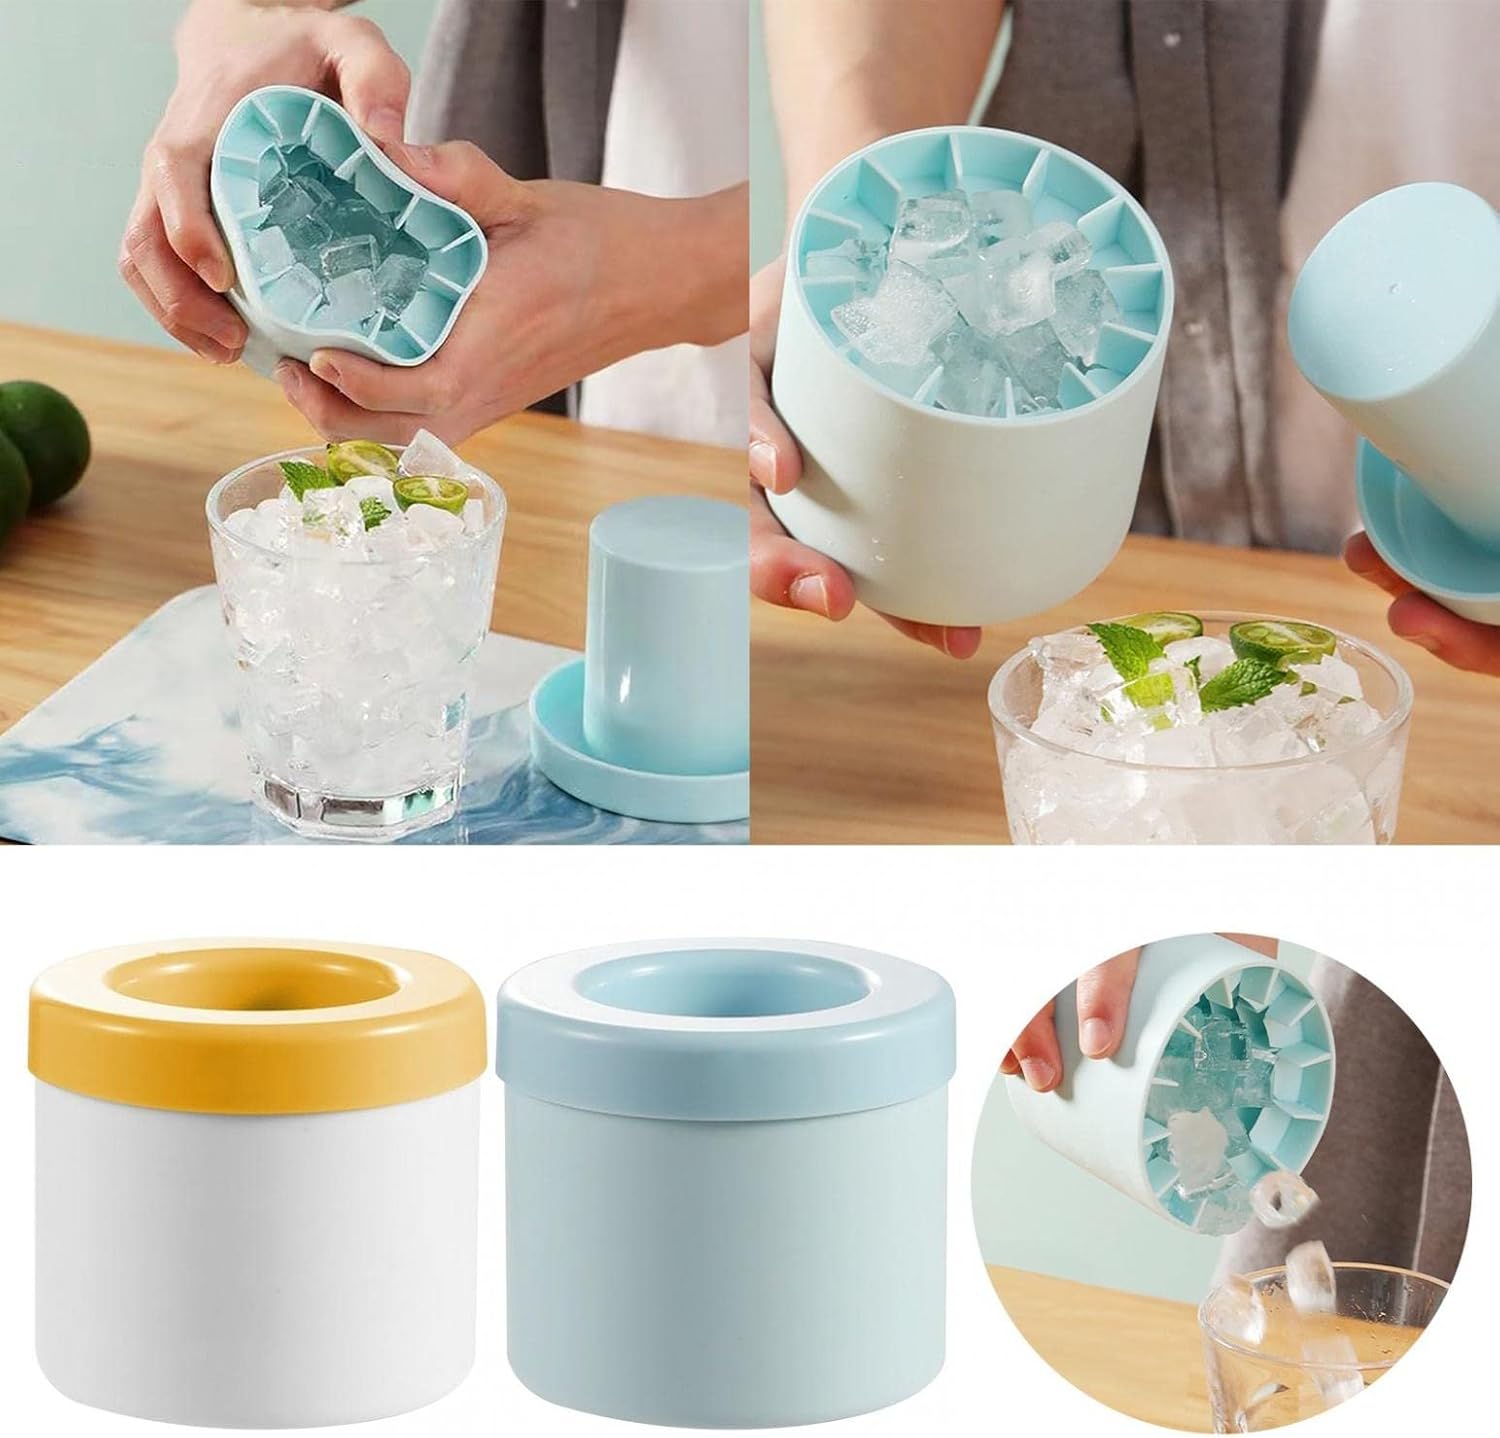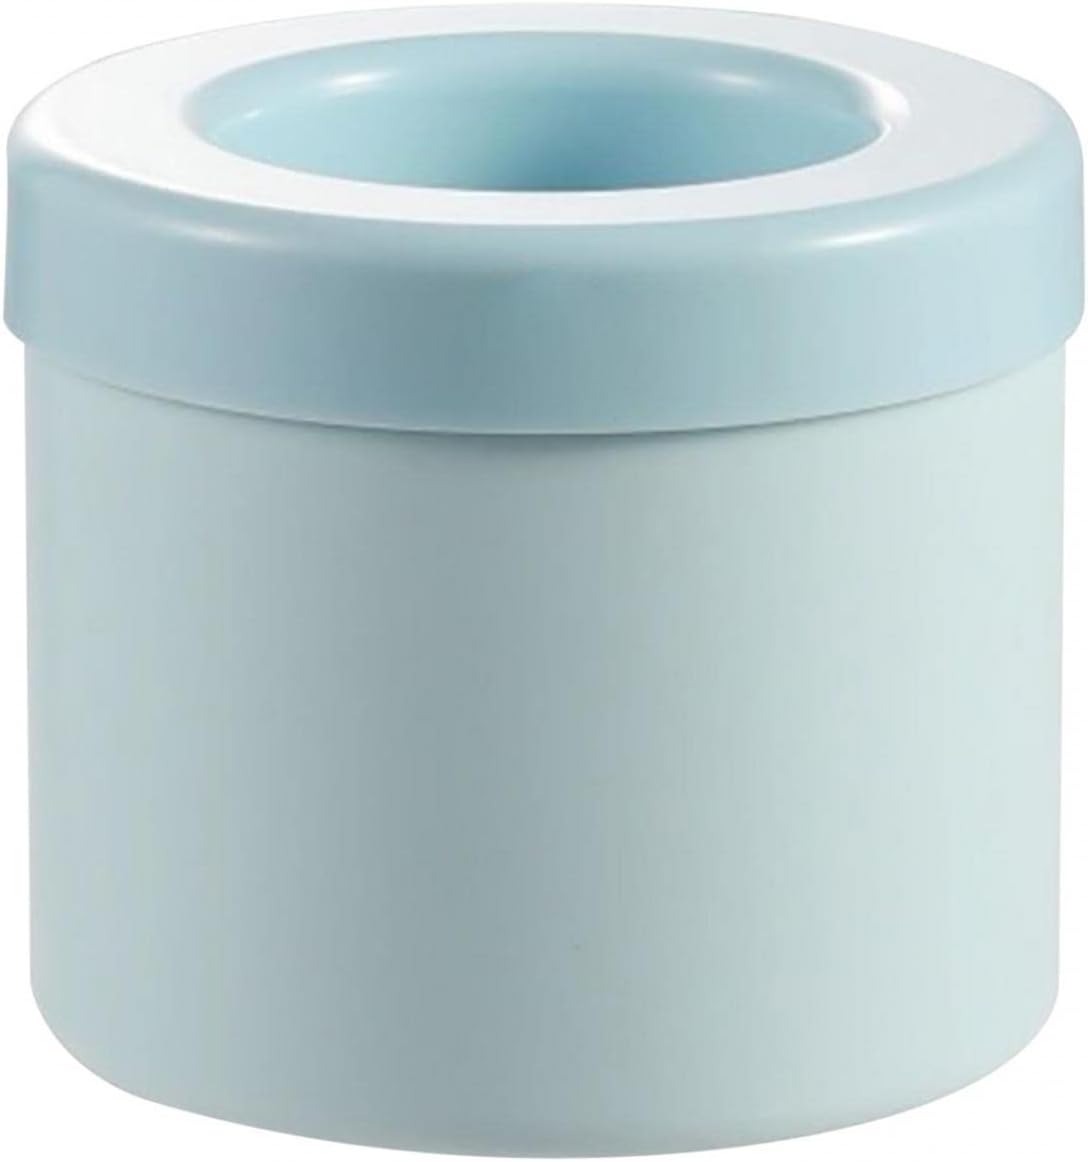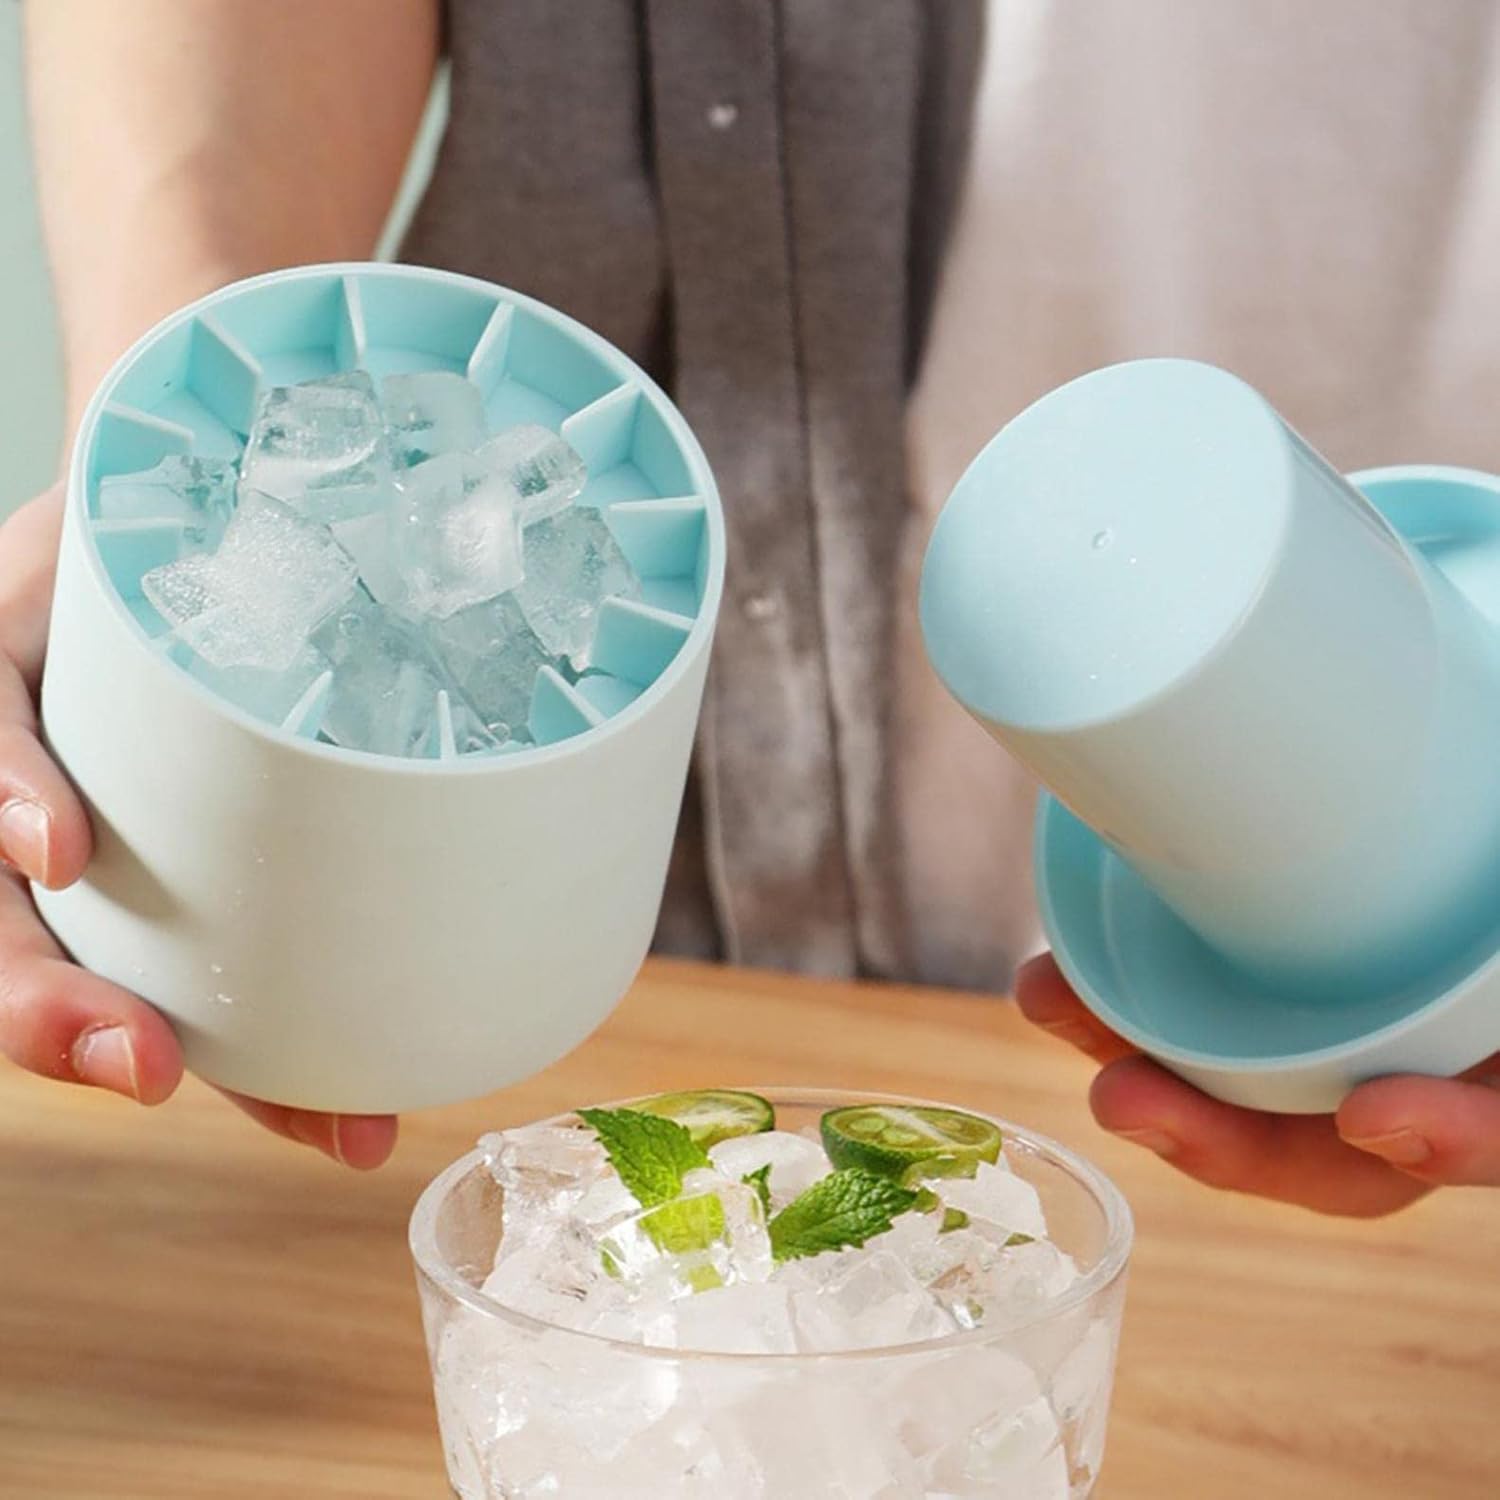
2022 New Ice Cubes Maker, Decompress Ice Lattice, Cylinder Silicone Ice Lattice Molding Ice Cup Ice Maker Ice Tray Press-type, Easy-release Ice Lattice (Light Blue)
Category: Amazon Home
Feature: 1.Easy to take ice - press the ice cylinder lightly—the ice cubes fall off and easy to use 2.Simplely water injection - pour half of the water directly into the cup, and the water injection is completed in 3 seconds, saving time. 3.Easy to use - the sealing is stable and not easy to leak. 4.Space saving - small and round shape, easy to place. 5.No need for additional storage - after pressing the ice cubes, you can pour it directly into the water glass and enjoy it easily 6.Just the right size of 1.3cm ice cubes - suitable for cool drinks quickly, but also guarantees about 10 minutes of ice time, too large ice cubes cool down drinks slowly, too broken smoothies will melt in one or two minutes. , not durable enough Production steps: 1. Pull out the plastic inner cylinder and pour water into the silicone container, slightly more than 2 grids, not more than 2 and a half grids. 2. Slowly insert the inner cylinder with the cover into the silicone cavity, pays attention to rotate it to the bottom and hold it down, and then gently pinch the silicone side under the cover to vent the inner cylinder to prevent the inner cylinder from floating. 3. Put the molds at room temperature for a few minutes; if you don’t want to wait and press hard, you can pour a proper amount of hot water into the inner cylinder, pour out the hot water for about 10 seconds, and then easily pull out the inner cylinder) 4. Press the outer wall of the silicone to continuously adjust the angle to remove the ice cubes Package Included: 1x Ice Lattice Molds
Features: Steps 1. Pull out the plastic inner cylinder and pour water into the silicone container, slightly more than 2 grids, not more than 2 and a half grids. | Steps 2. Slowly insert the inner cylinder with the cover into the silicone cavity, pays attention to rotate it to the bottom and hold it down, and then gently pinch the silicone side under the cover to vent the inner cylinder to prevent the inner cylinder from floating. | Steps 3. Put the molds at room temperature for a few minutes; if you don’t want to wait and press hard, you can pour a proper amount of hot water into the inner cylinder, pour out the hot water for about 10 seconds, and then easily pull out the inner cylinder) | Steps 4. Press the outer wall of the silicone to continuously adjust the angle to remove the ice cubes | Just the right size of 1.3cm ice cubes - suitable for cool drinks quickly, but also guarantees about 10 minutes of ice time, too large ice cubes cool down drinks slowly, too broken smoothies will melt in one or two minutes. , not durable enough